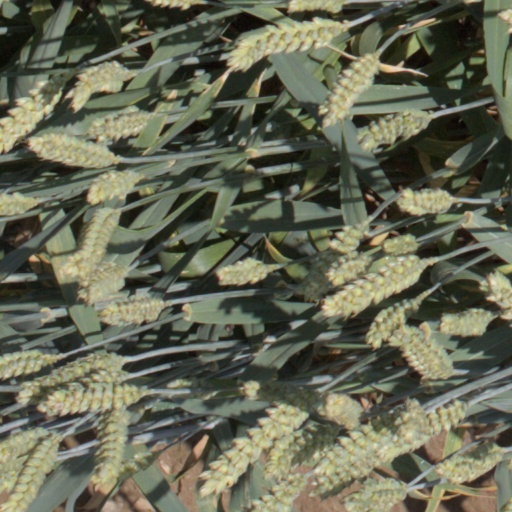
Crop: wheat